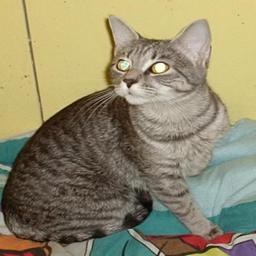
Animal: cats